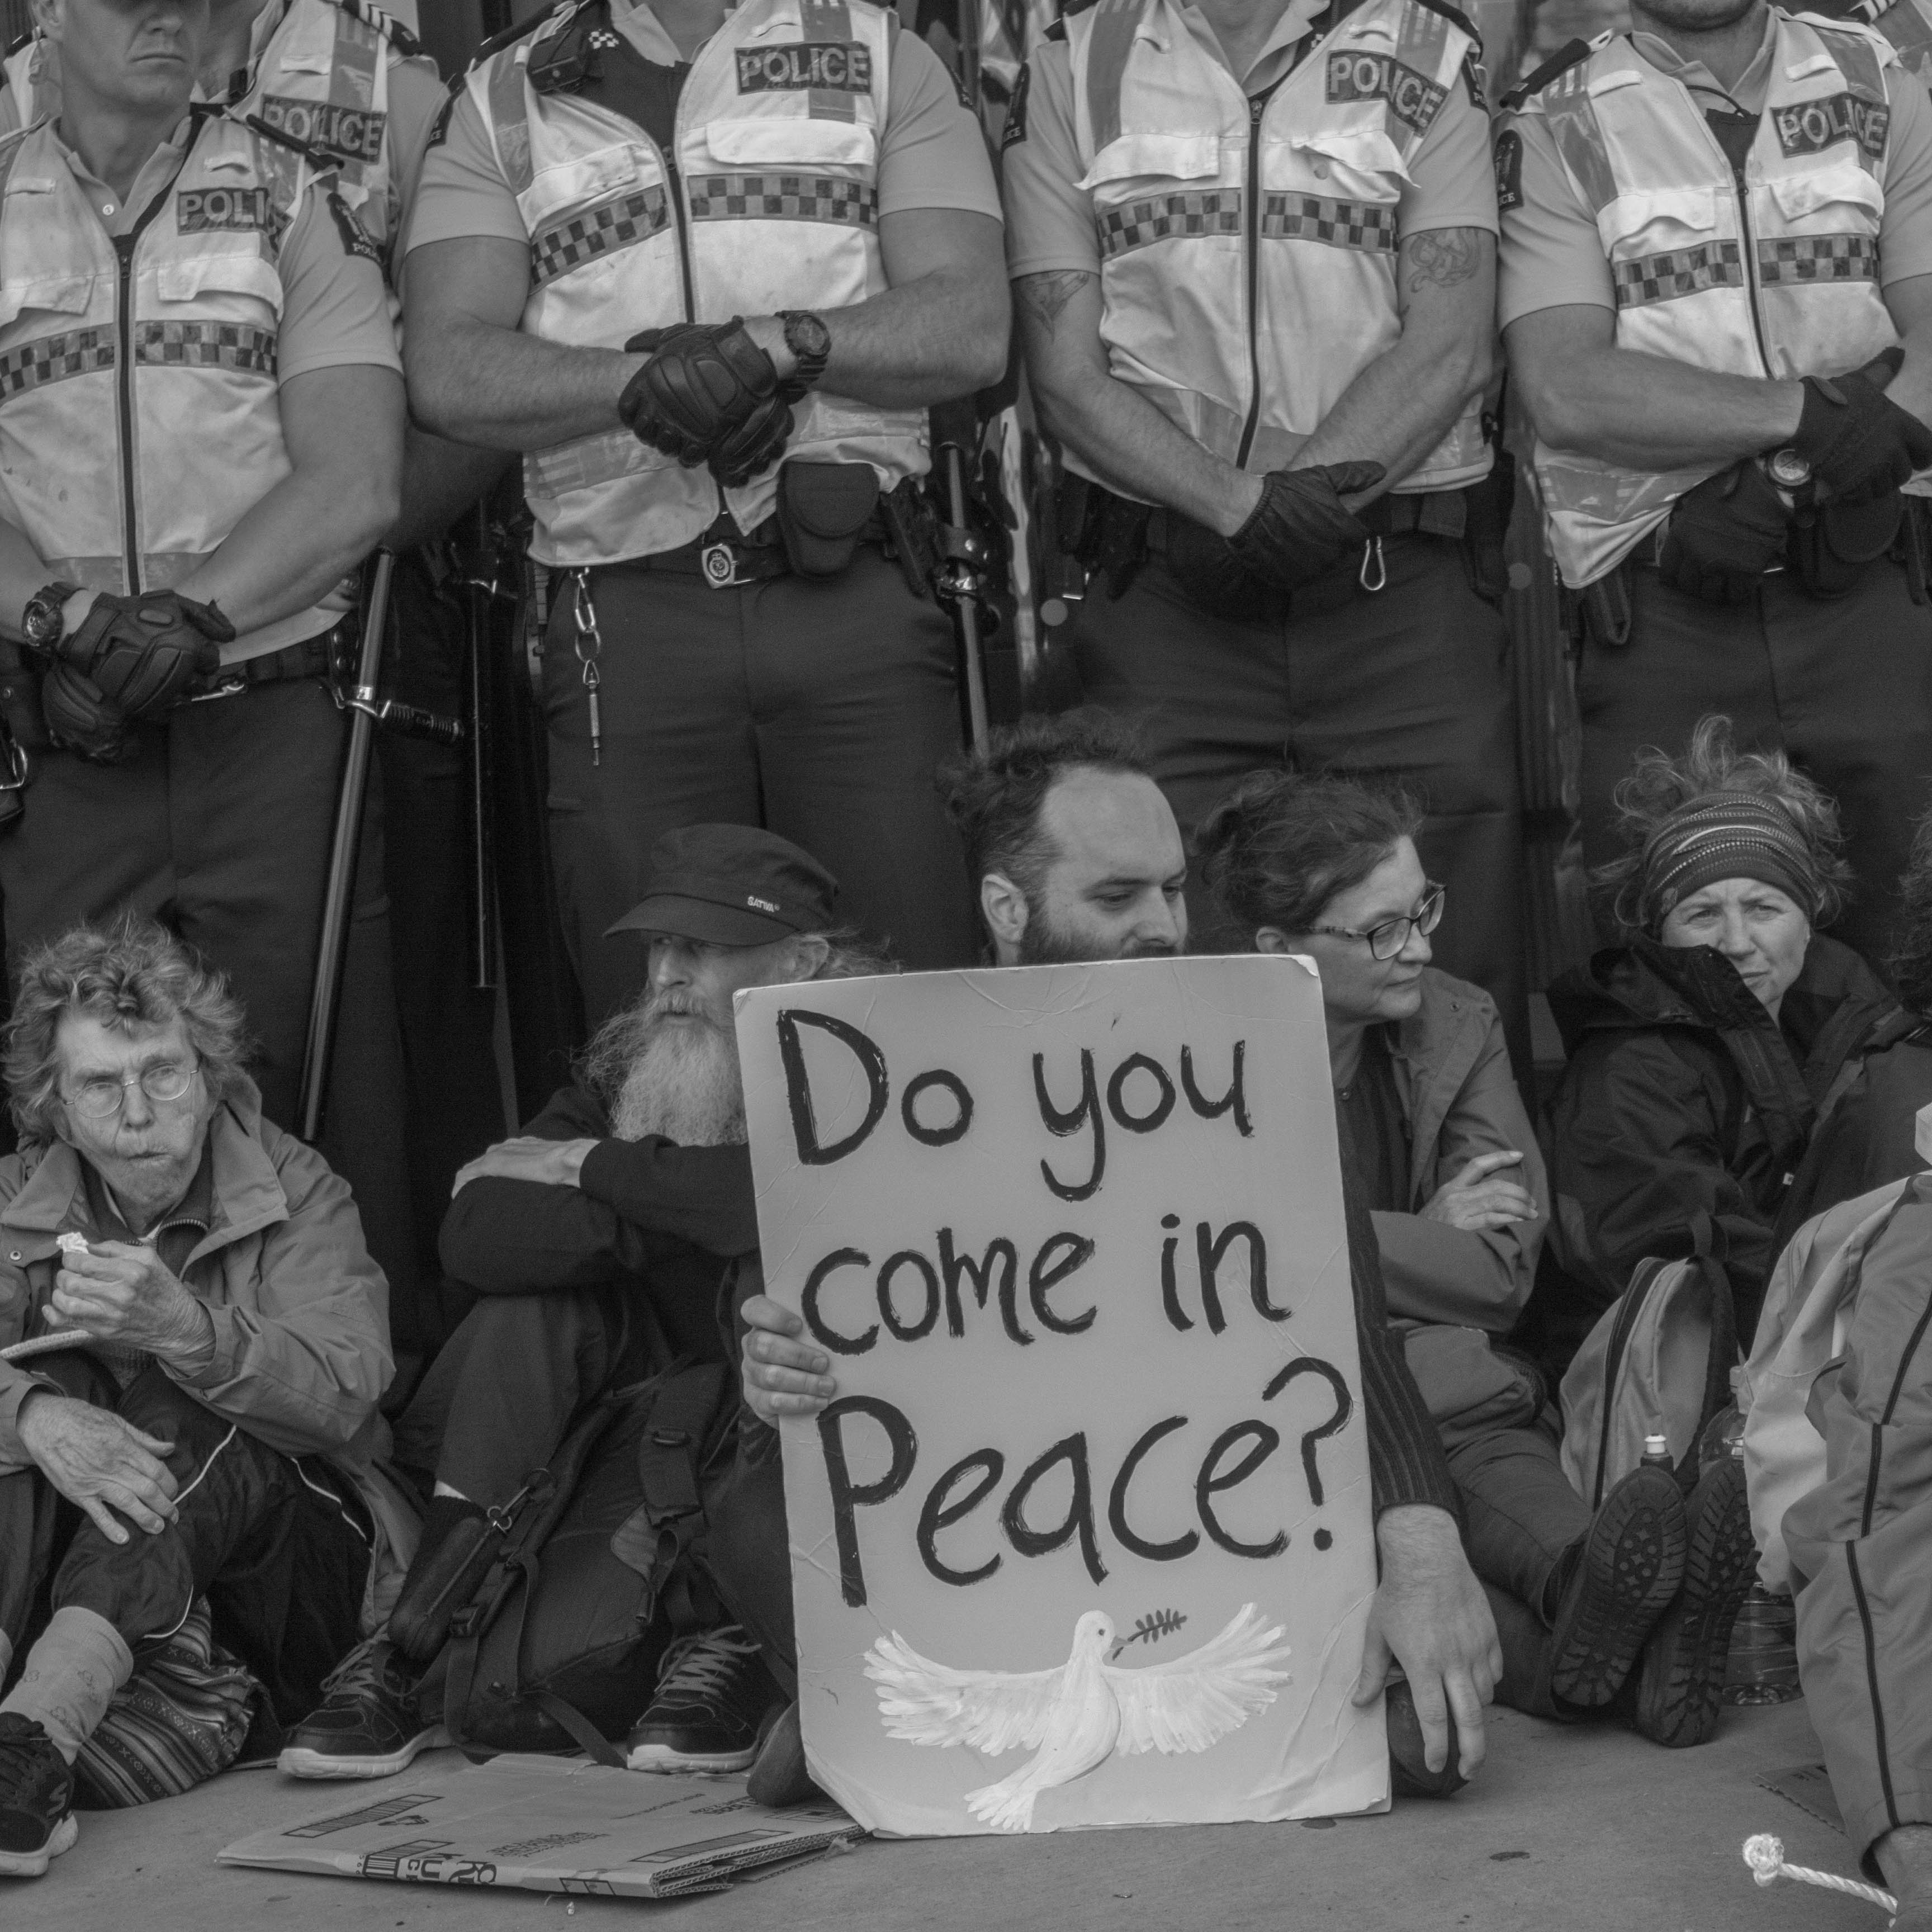
person, black and white, people, crowd, monochrome, photograph, snapshot, demonstration, troop, monochrome photography